Jesse H. Moore

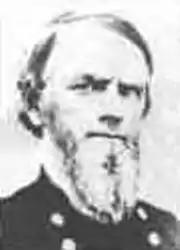

Jesse Hale Moore (April 22, 1817 – July 11, 1883) was a U.S. Representative from Illinois. He also served as an officer in the Union Army during the American Civil War.